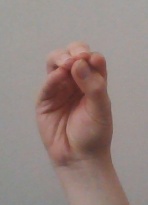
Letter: ha